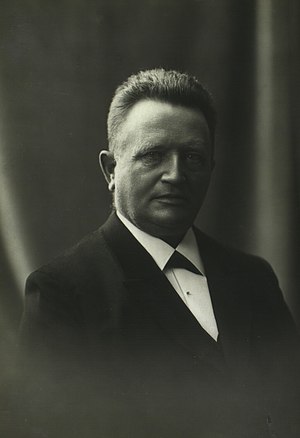
Poul Christensen
Poul Christensen fotograferet af Peter Elfelt
Poul Christensen var en dansk politiker og minister.